Abdulmanap Nurmagomedov

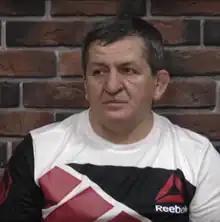
Nurmagomedov in 2016

Abdulmanap Magomedovich Nurmagomedov (10 December 1962 – 3 July 2020) was a Russian military veteran, former judoka and combat sports coach.